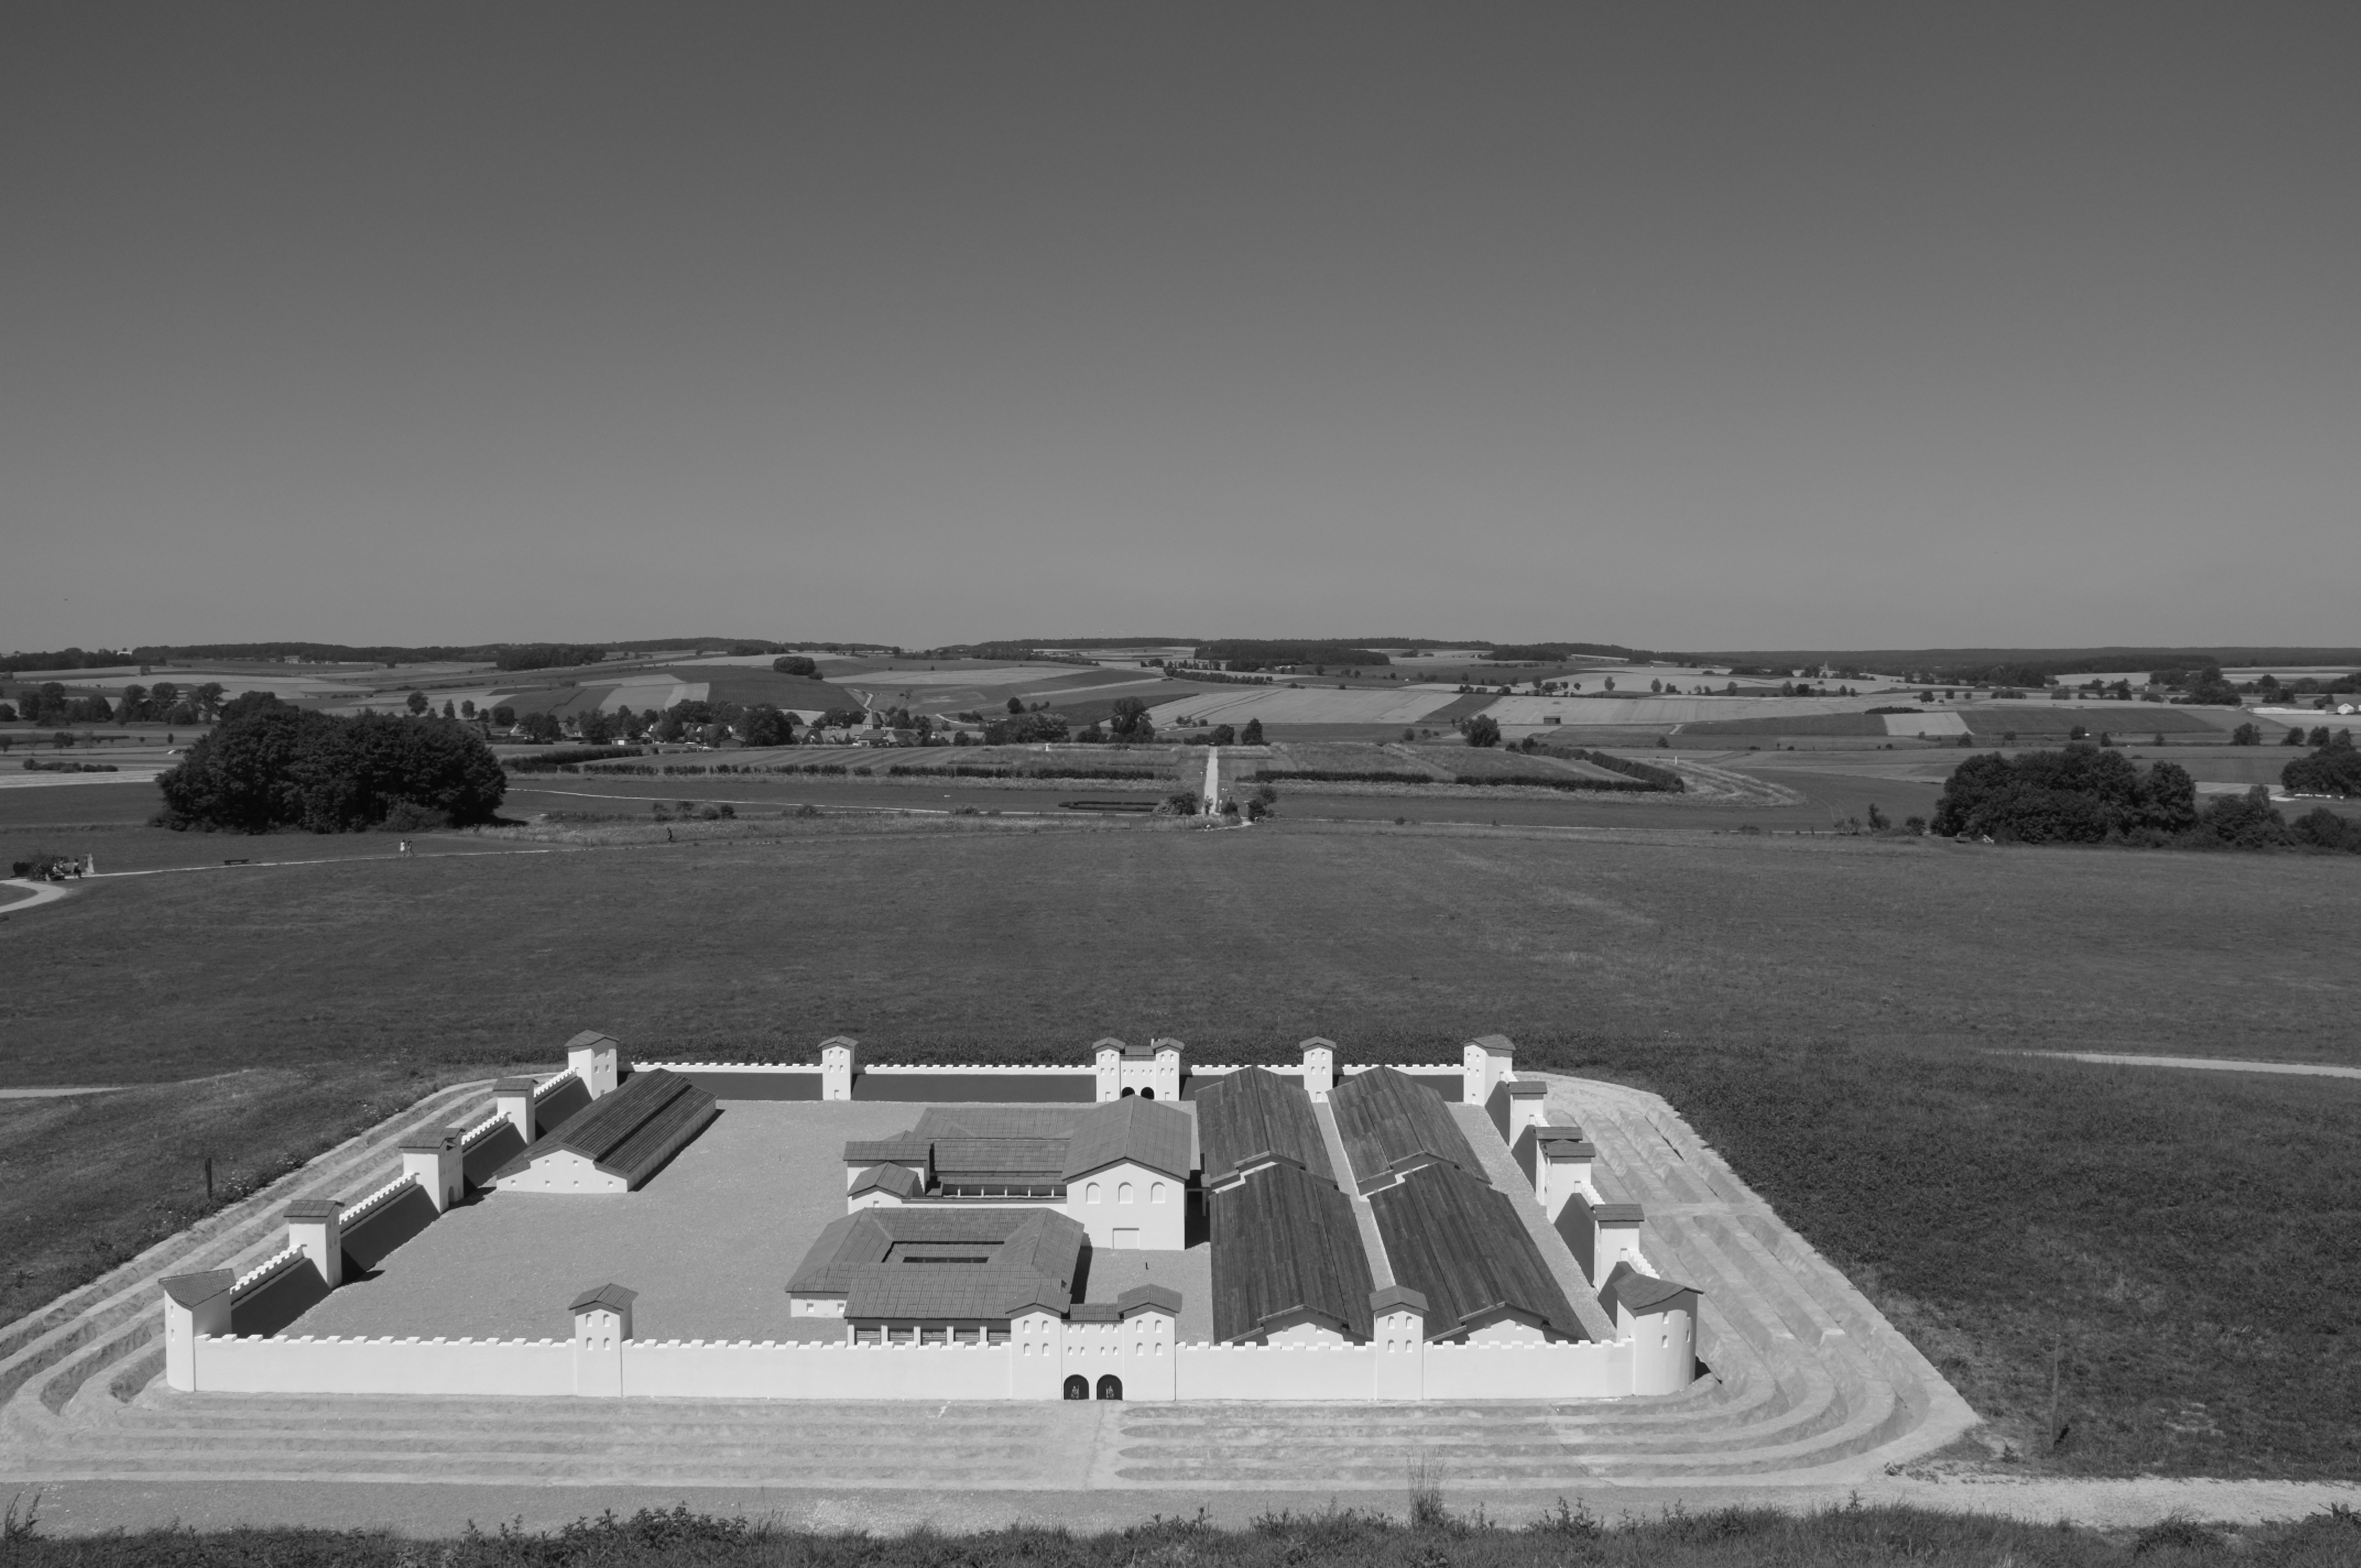
black and white, structure, vehicle, monochrome, stadium, limes, worldheritage, welterbe, kastell, ruffenhofen, aerial photography, monochrome photography, sport venue